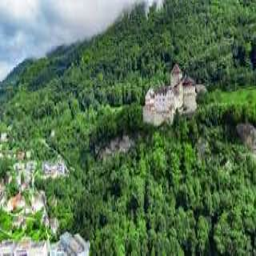
Burg Gutenberg